Douglas County Courthouse (South Dakota)

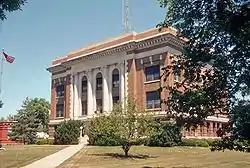

The Douglas County Courthouse and Auditor's Office in Armour, South Dakota was listed on the National Register of Historic Places in 1978.